Dorfold Hall

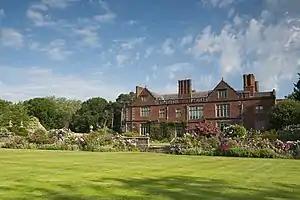
Rear façade

Dorfold or "Deofold" means "cattle enclosure" or "deer park". It does not appear in the Domesday survey, but according to some sources Edwin, Earl of Mercia, elder brother of Earl Morcar and brother-in-law to Harold II, had a hall there before the Conquest. A manor at Dorfold is recorded in Henry III's reign (1216–1272); early landowners were the Wettenhall, Arderne, Davenport, Stanley and Bromley families.